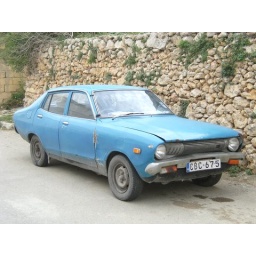
The 120Y spotted in Gozo a few months before its road tax expired